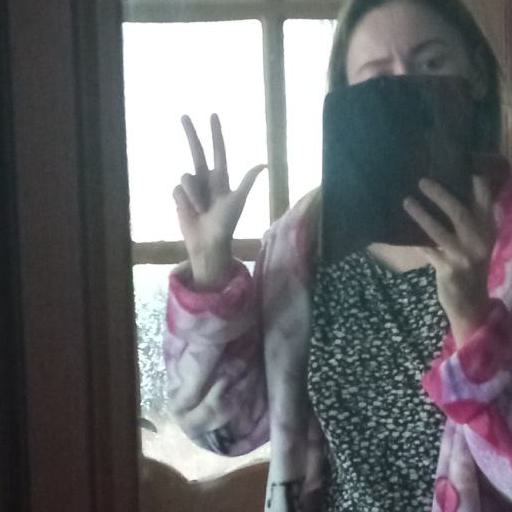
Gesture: three2